Adolf Schmal

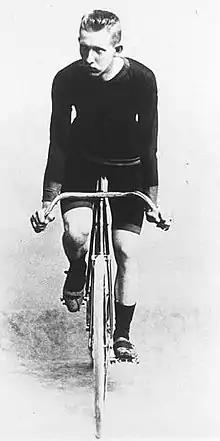

Felix Adolf Schmal (18 September 1872 – 28 August 1919) was an Austrian fencer and racing cyclist. He was born in Dortmund and died in Salzburg. He competed at the 1896 Summer Olympics in Athens.